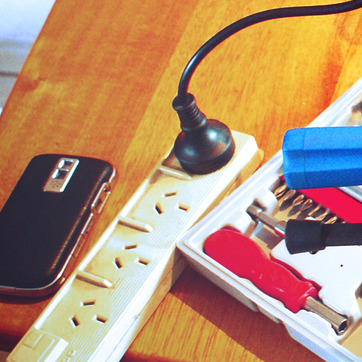
Material: plastic